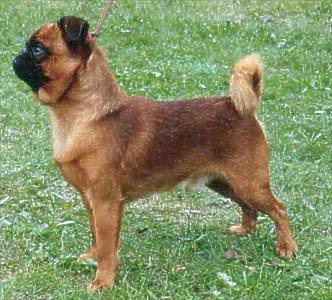
Brabancon_griffon